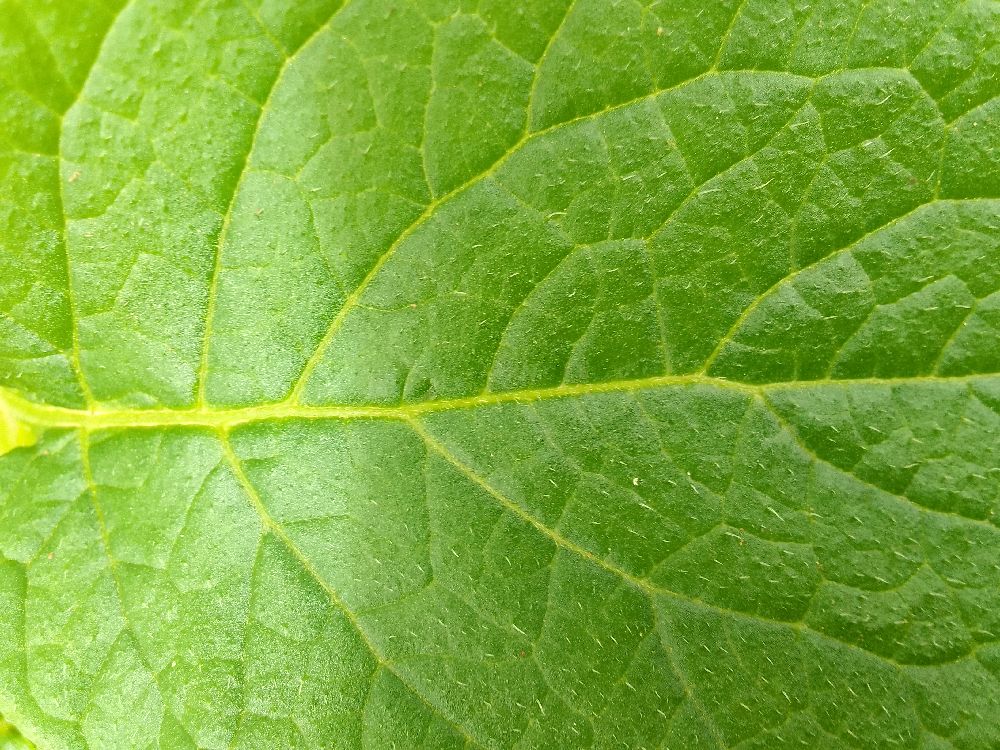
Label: Healthy